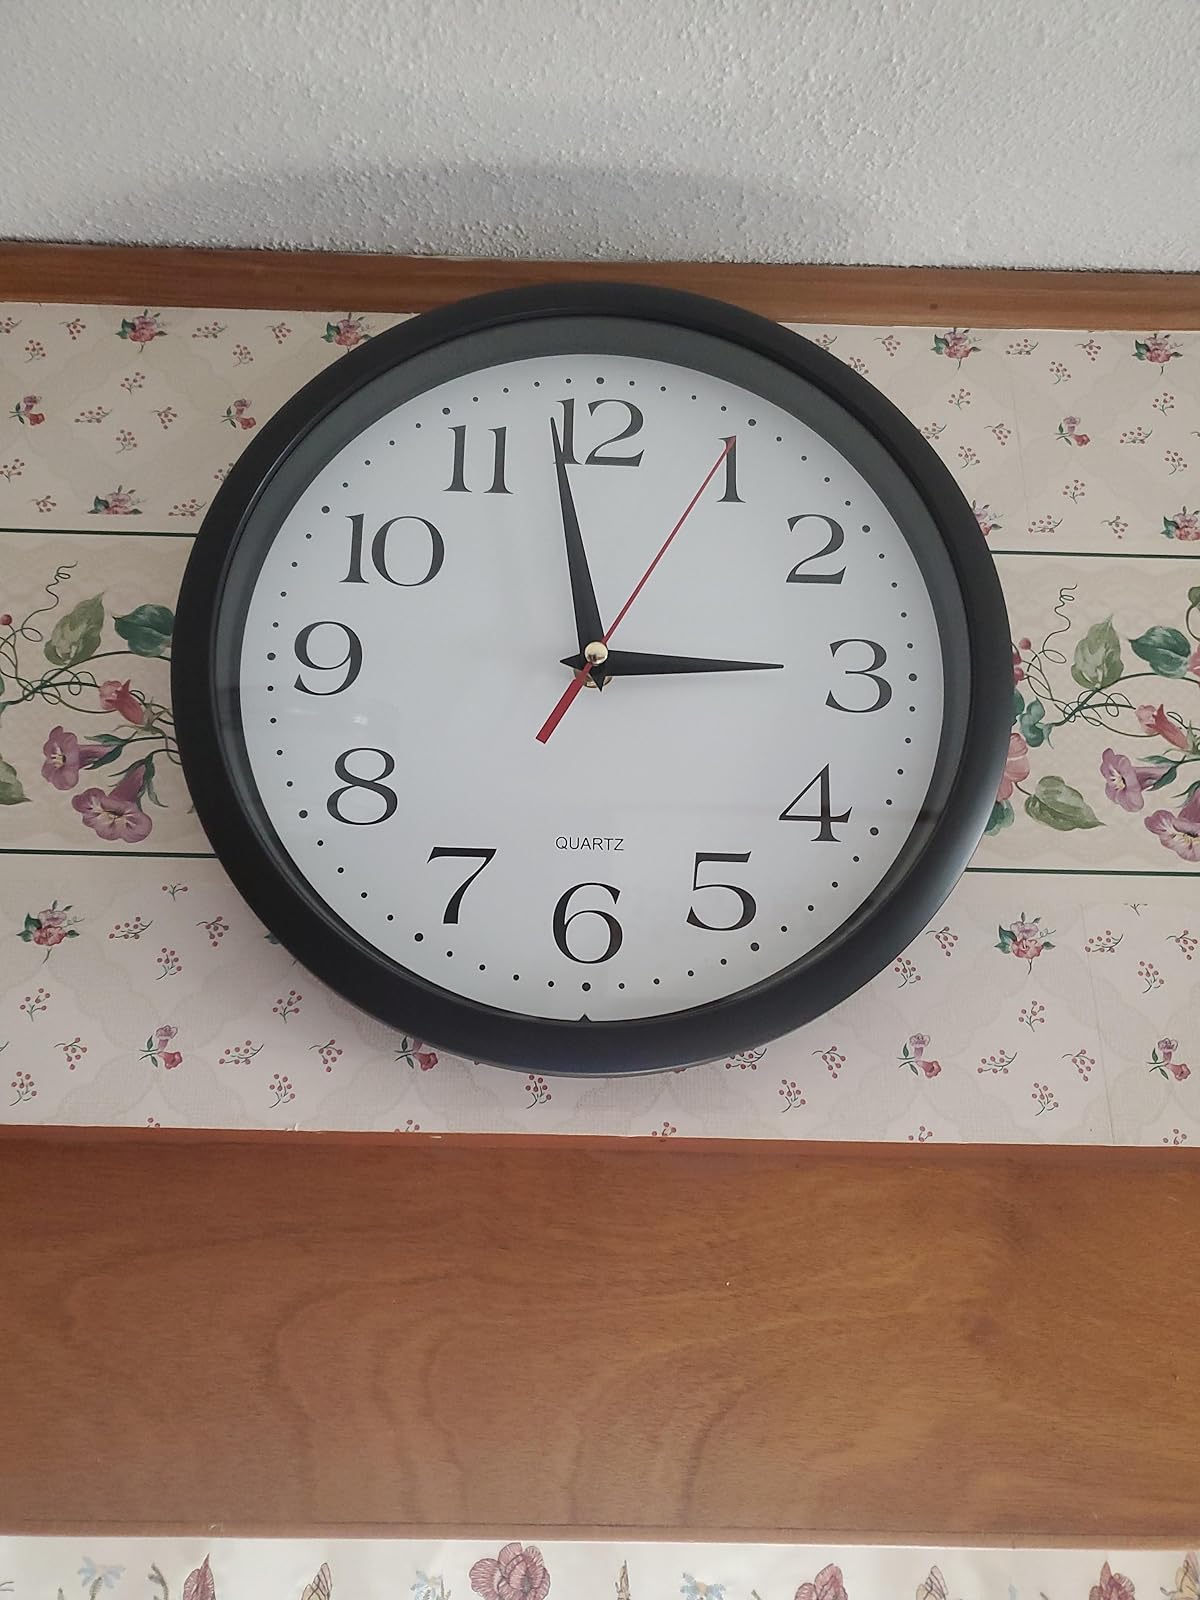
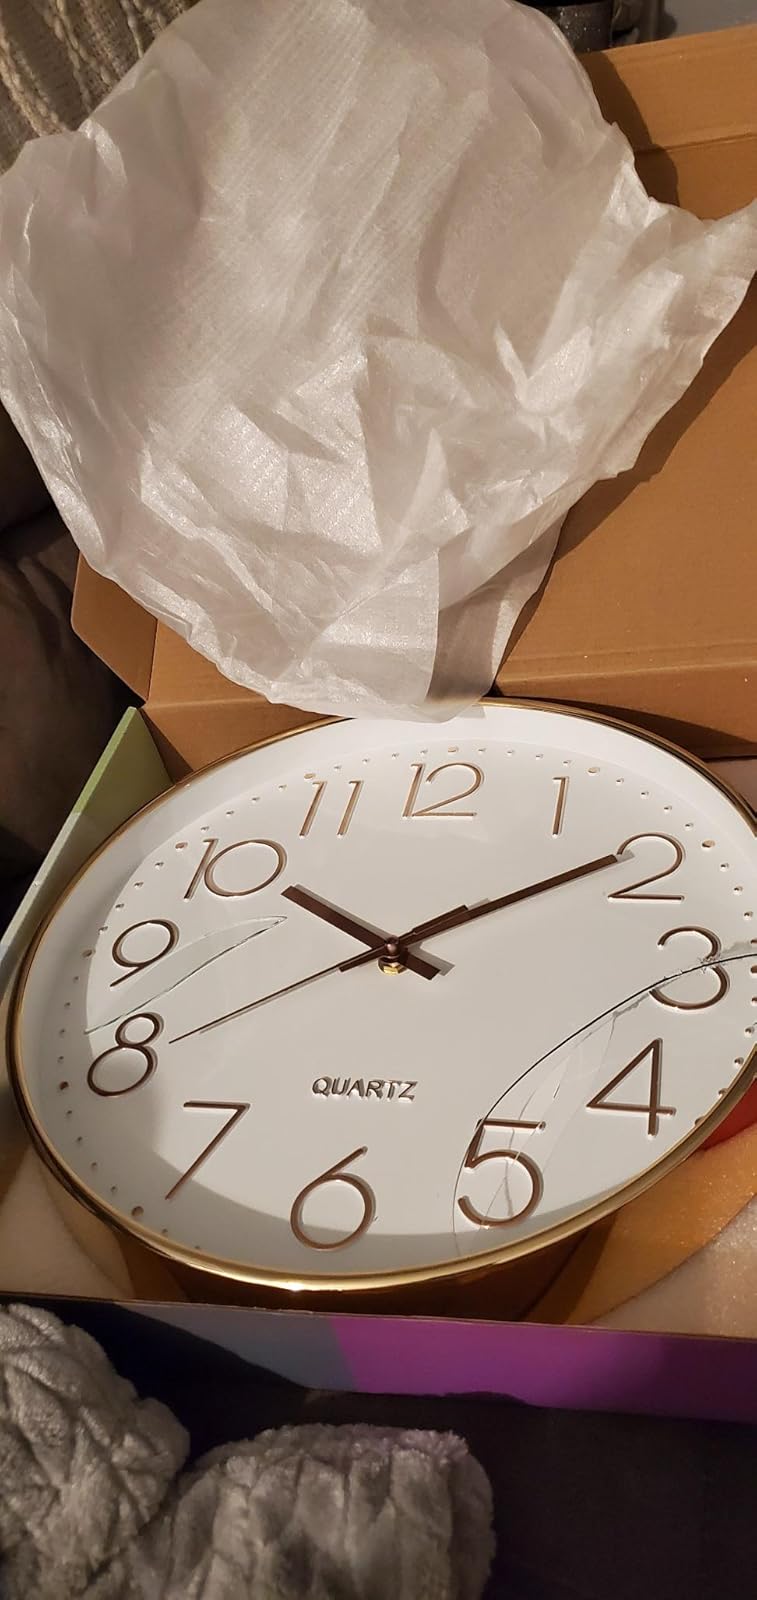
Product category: clock
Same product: no